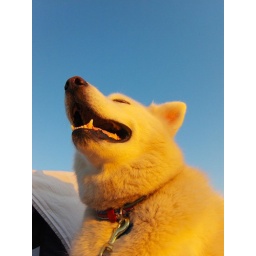
labor day weekend at the lake house in bridgman, michigan with 17 of our closest friends :D